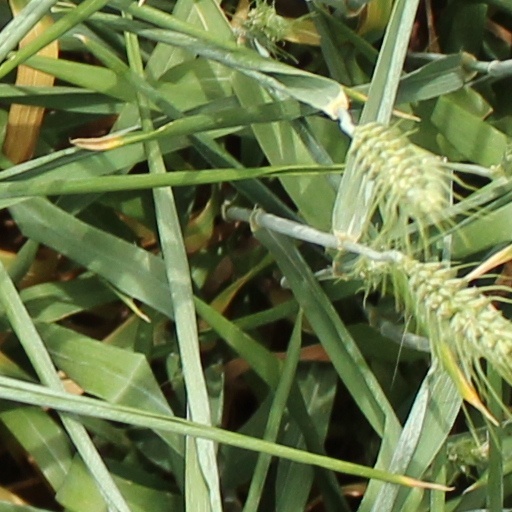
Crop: wheat